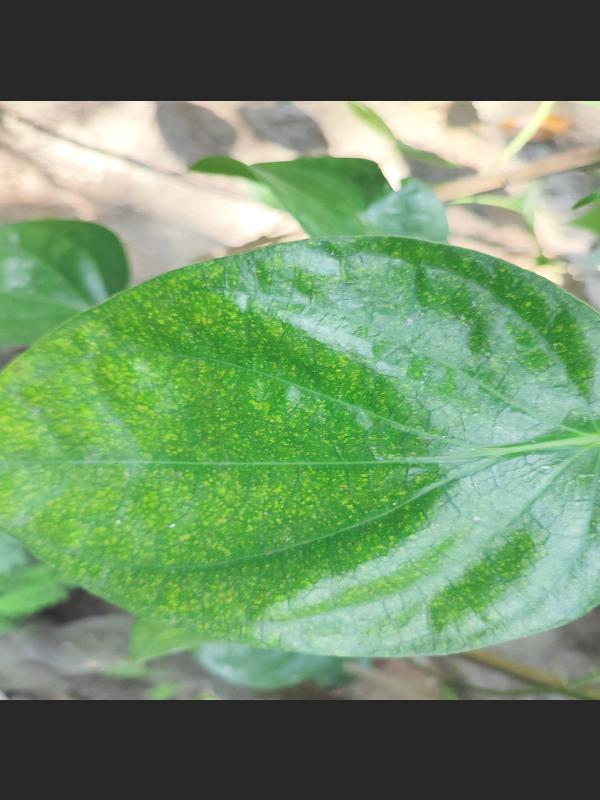
Label: Healthy_Leaf